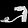
Label: Sandal